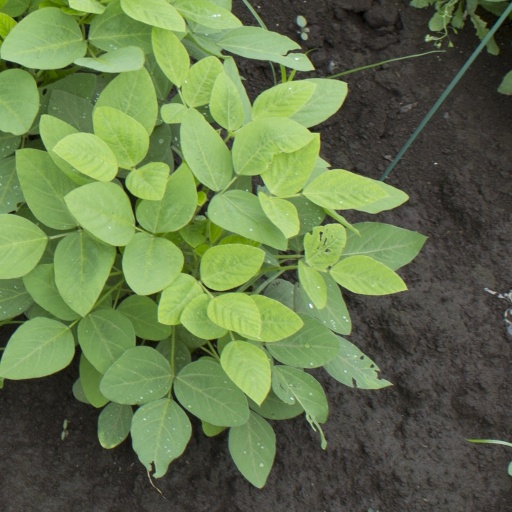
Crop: soybean